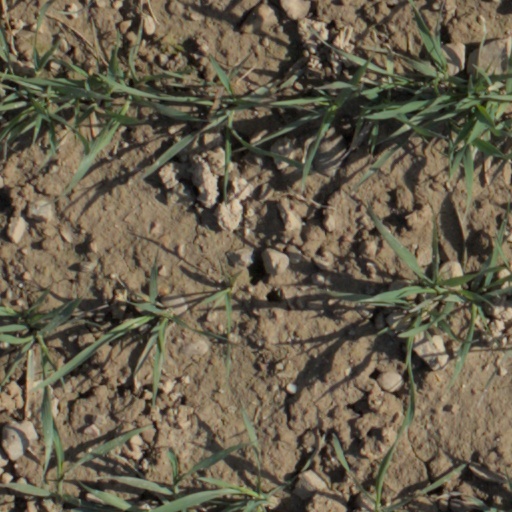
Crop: wheat